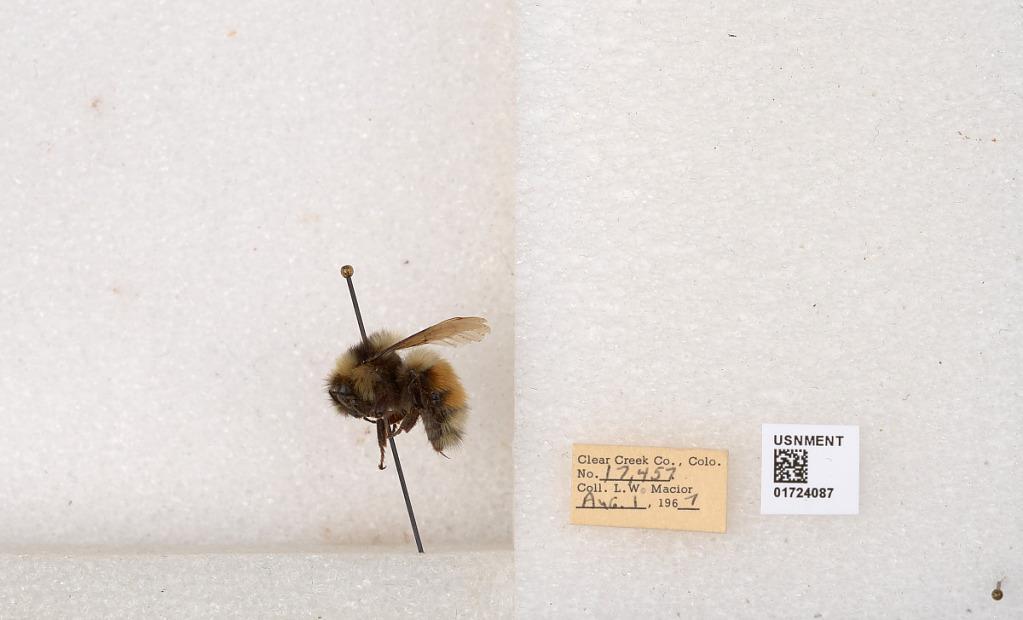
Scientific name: Bombus (Pyrobombus) sylvicola Kirby
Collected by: L. Macior
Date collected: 1967-8-1
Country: United States
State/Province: Colorado
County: Clear Creek
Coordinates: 39.6891, -105.644